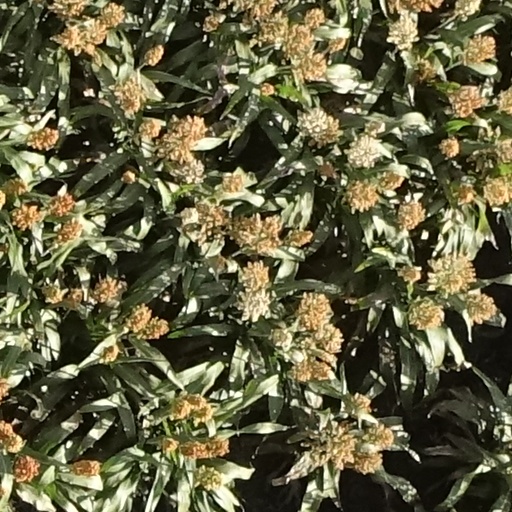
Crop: sorghum